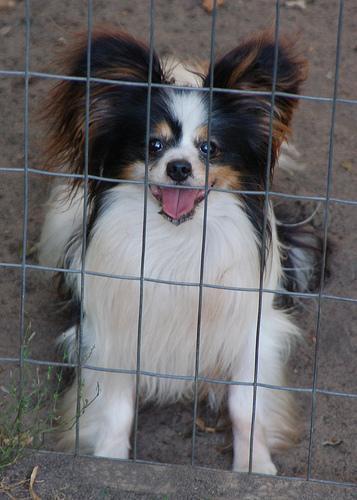
papillon